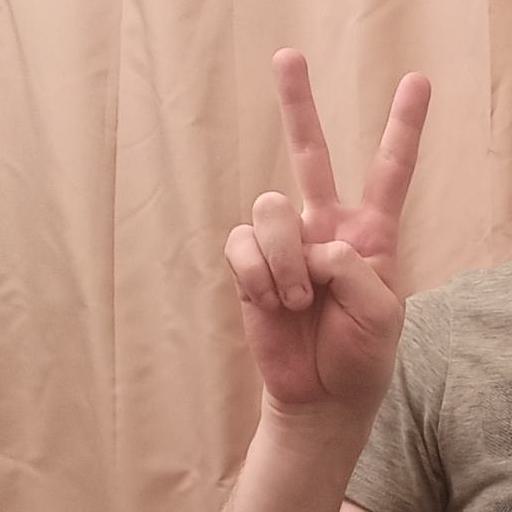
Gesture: peace